Johanna van Gogh-Bonger

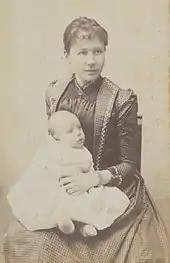
With son Vincent Willem at the studio of photographer Raoul Saisset, 4 Rue Frochot, Paris, 1890

At the age of 22 she became a teacher of English at a boarding school for girls at Elburg, later teaching at the High School for Girls at Utrecht. About this time while in Amsterdam she was introduced by her brother Andries to Theo van Gogh, brother of Vincent. One of the Van Gogh sisters described her as "smart and tender".